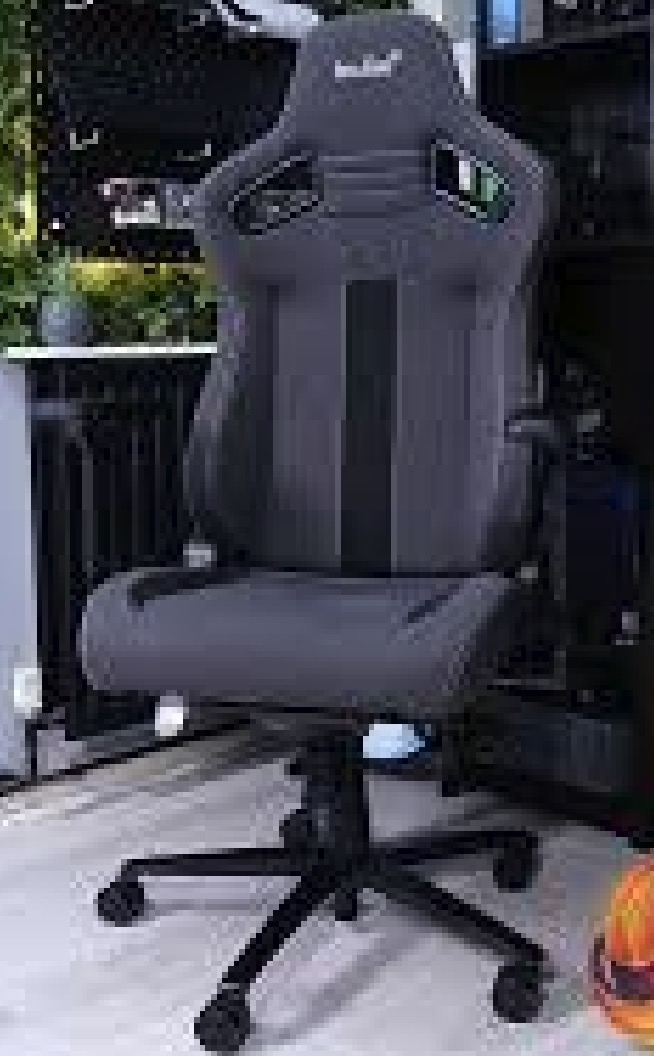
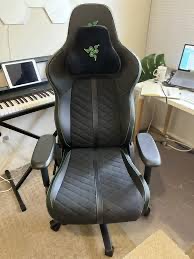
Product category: items_chair
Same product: no